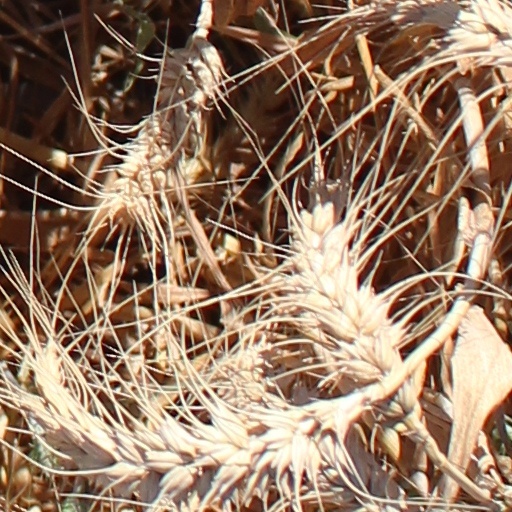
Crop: wheat